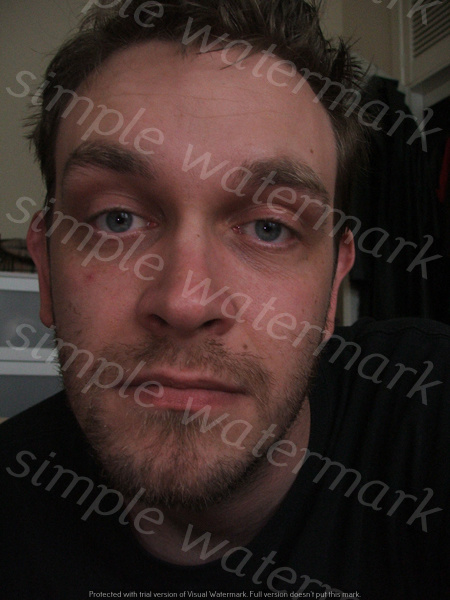
Label: Watermark